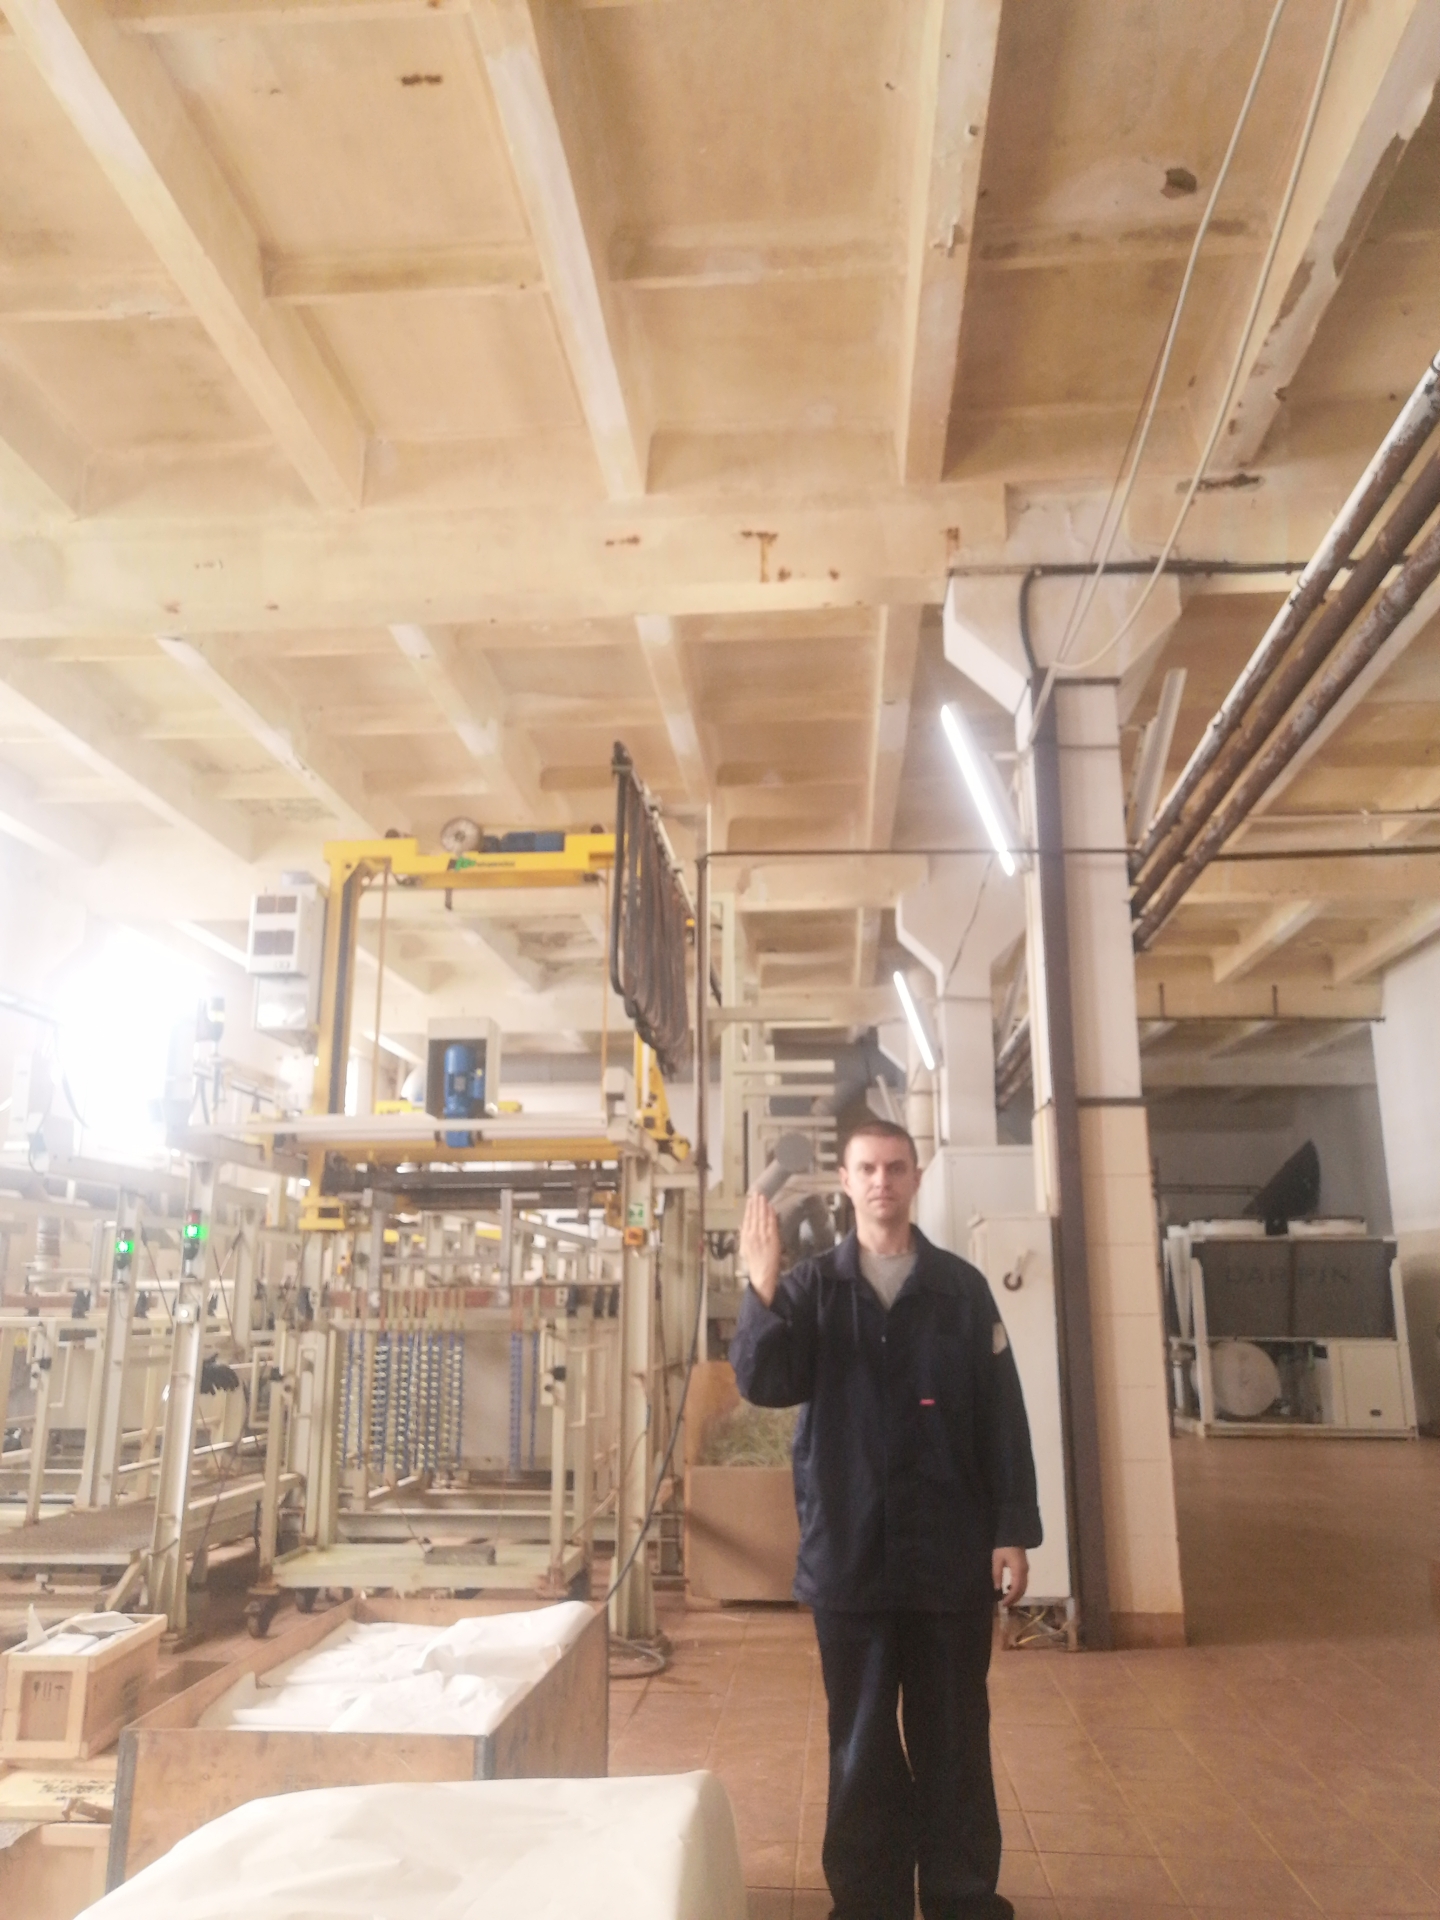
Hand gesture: stop_inverted